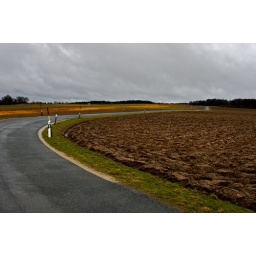
Photo taken on a stormy day with a plastic bag around the camera